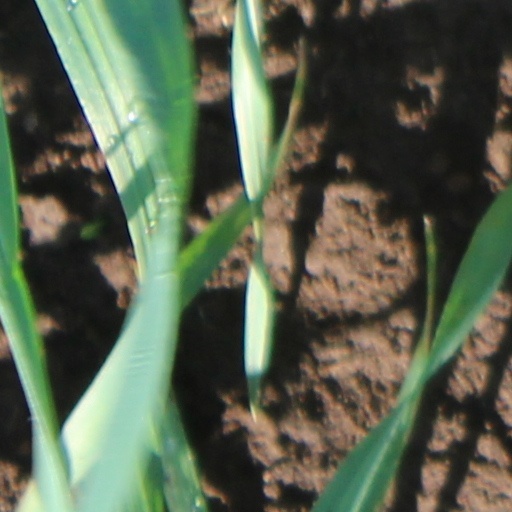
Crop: wheat